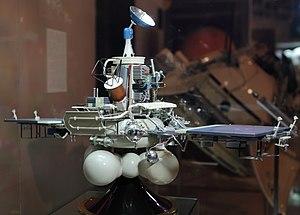
Cet article présente la liste des sondes spatiales envoyées vers les objets du système solaire, y compris celles qui ont échoué. Les simples survols lors de manœuvres d'assistance gravitationnelle et les projets confirmés de futures missions sont également recensés, mais pas les projets de missions spatiales annulés ou non confirmés.